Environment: lab
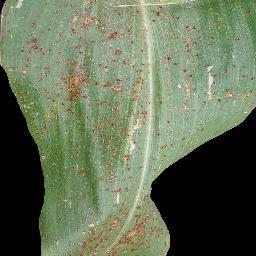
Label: common_rust